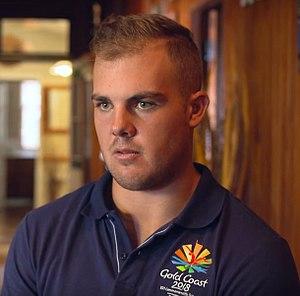
Matt Denny est un athlète australien, spécialiste du lancer de disque et de marteau.